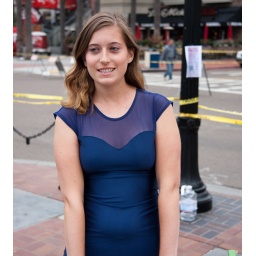
Promo girl in blue